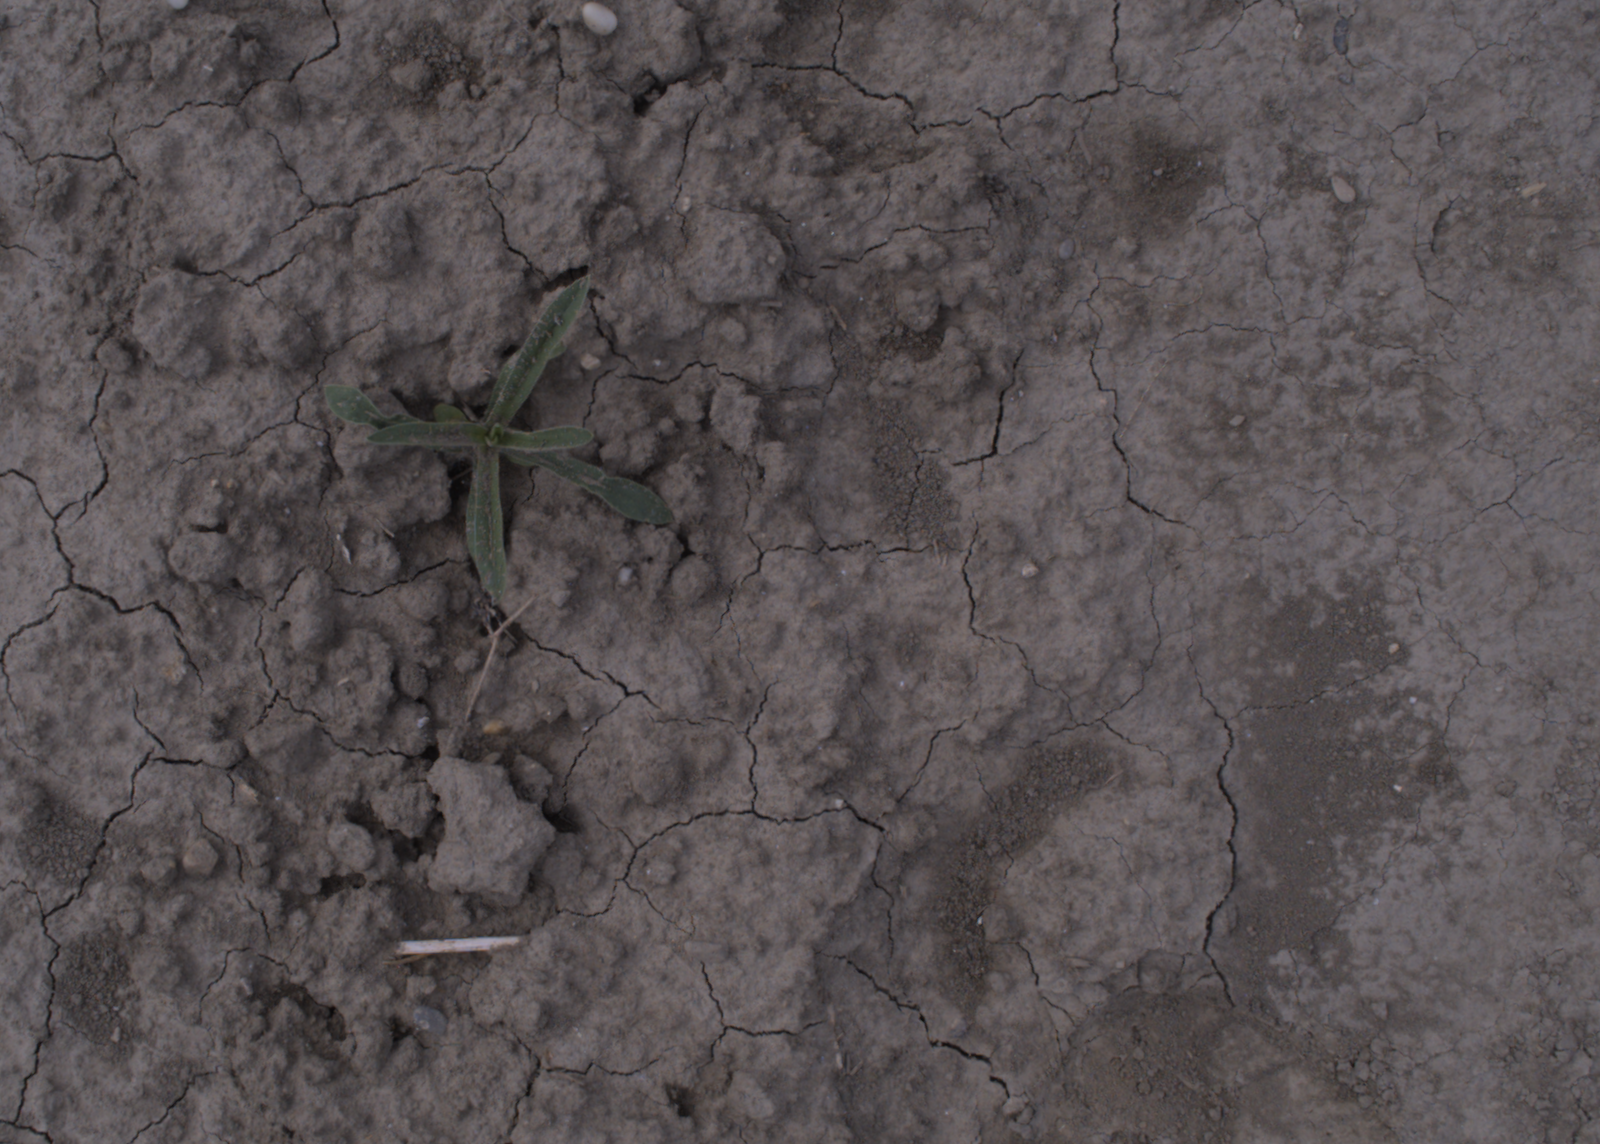
Capture date: 24.08.2020 10:53:52
Weather: mixed
Wind: medium
Seeding date: 21.07.2020
Plant canopy height (mm): 910